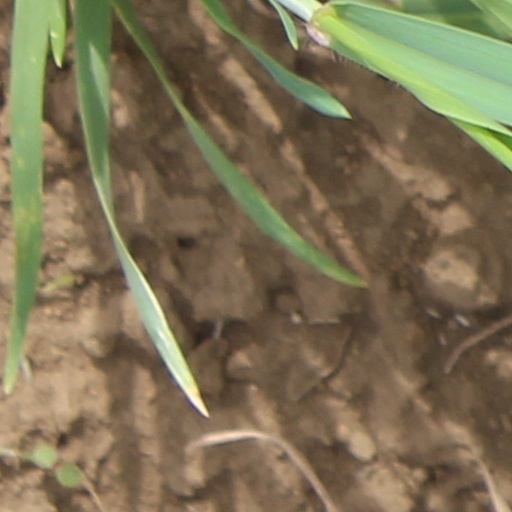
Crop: wheat